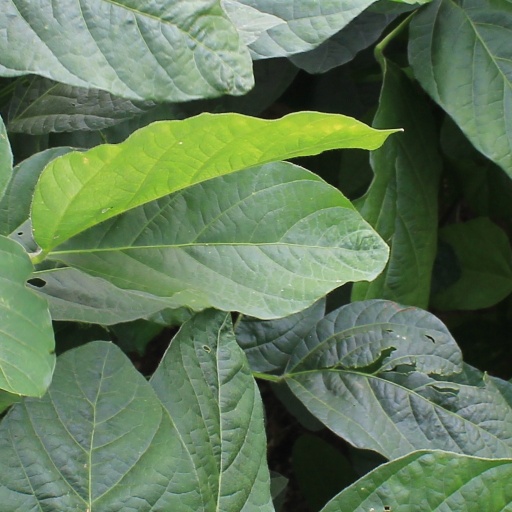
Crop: soybean